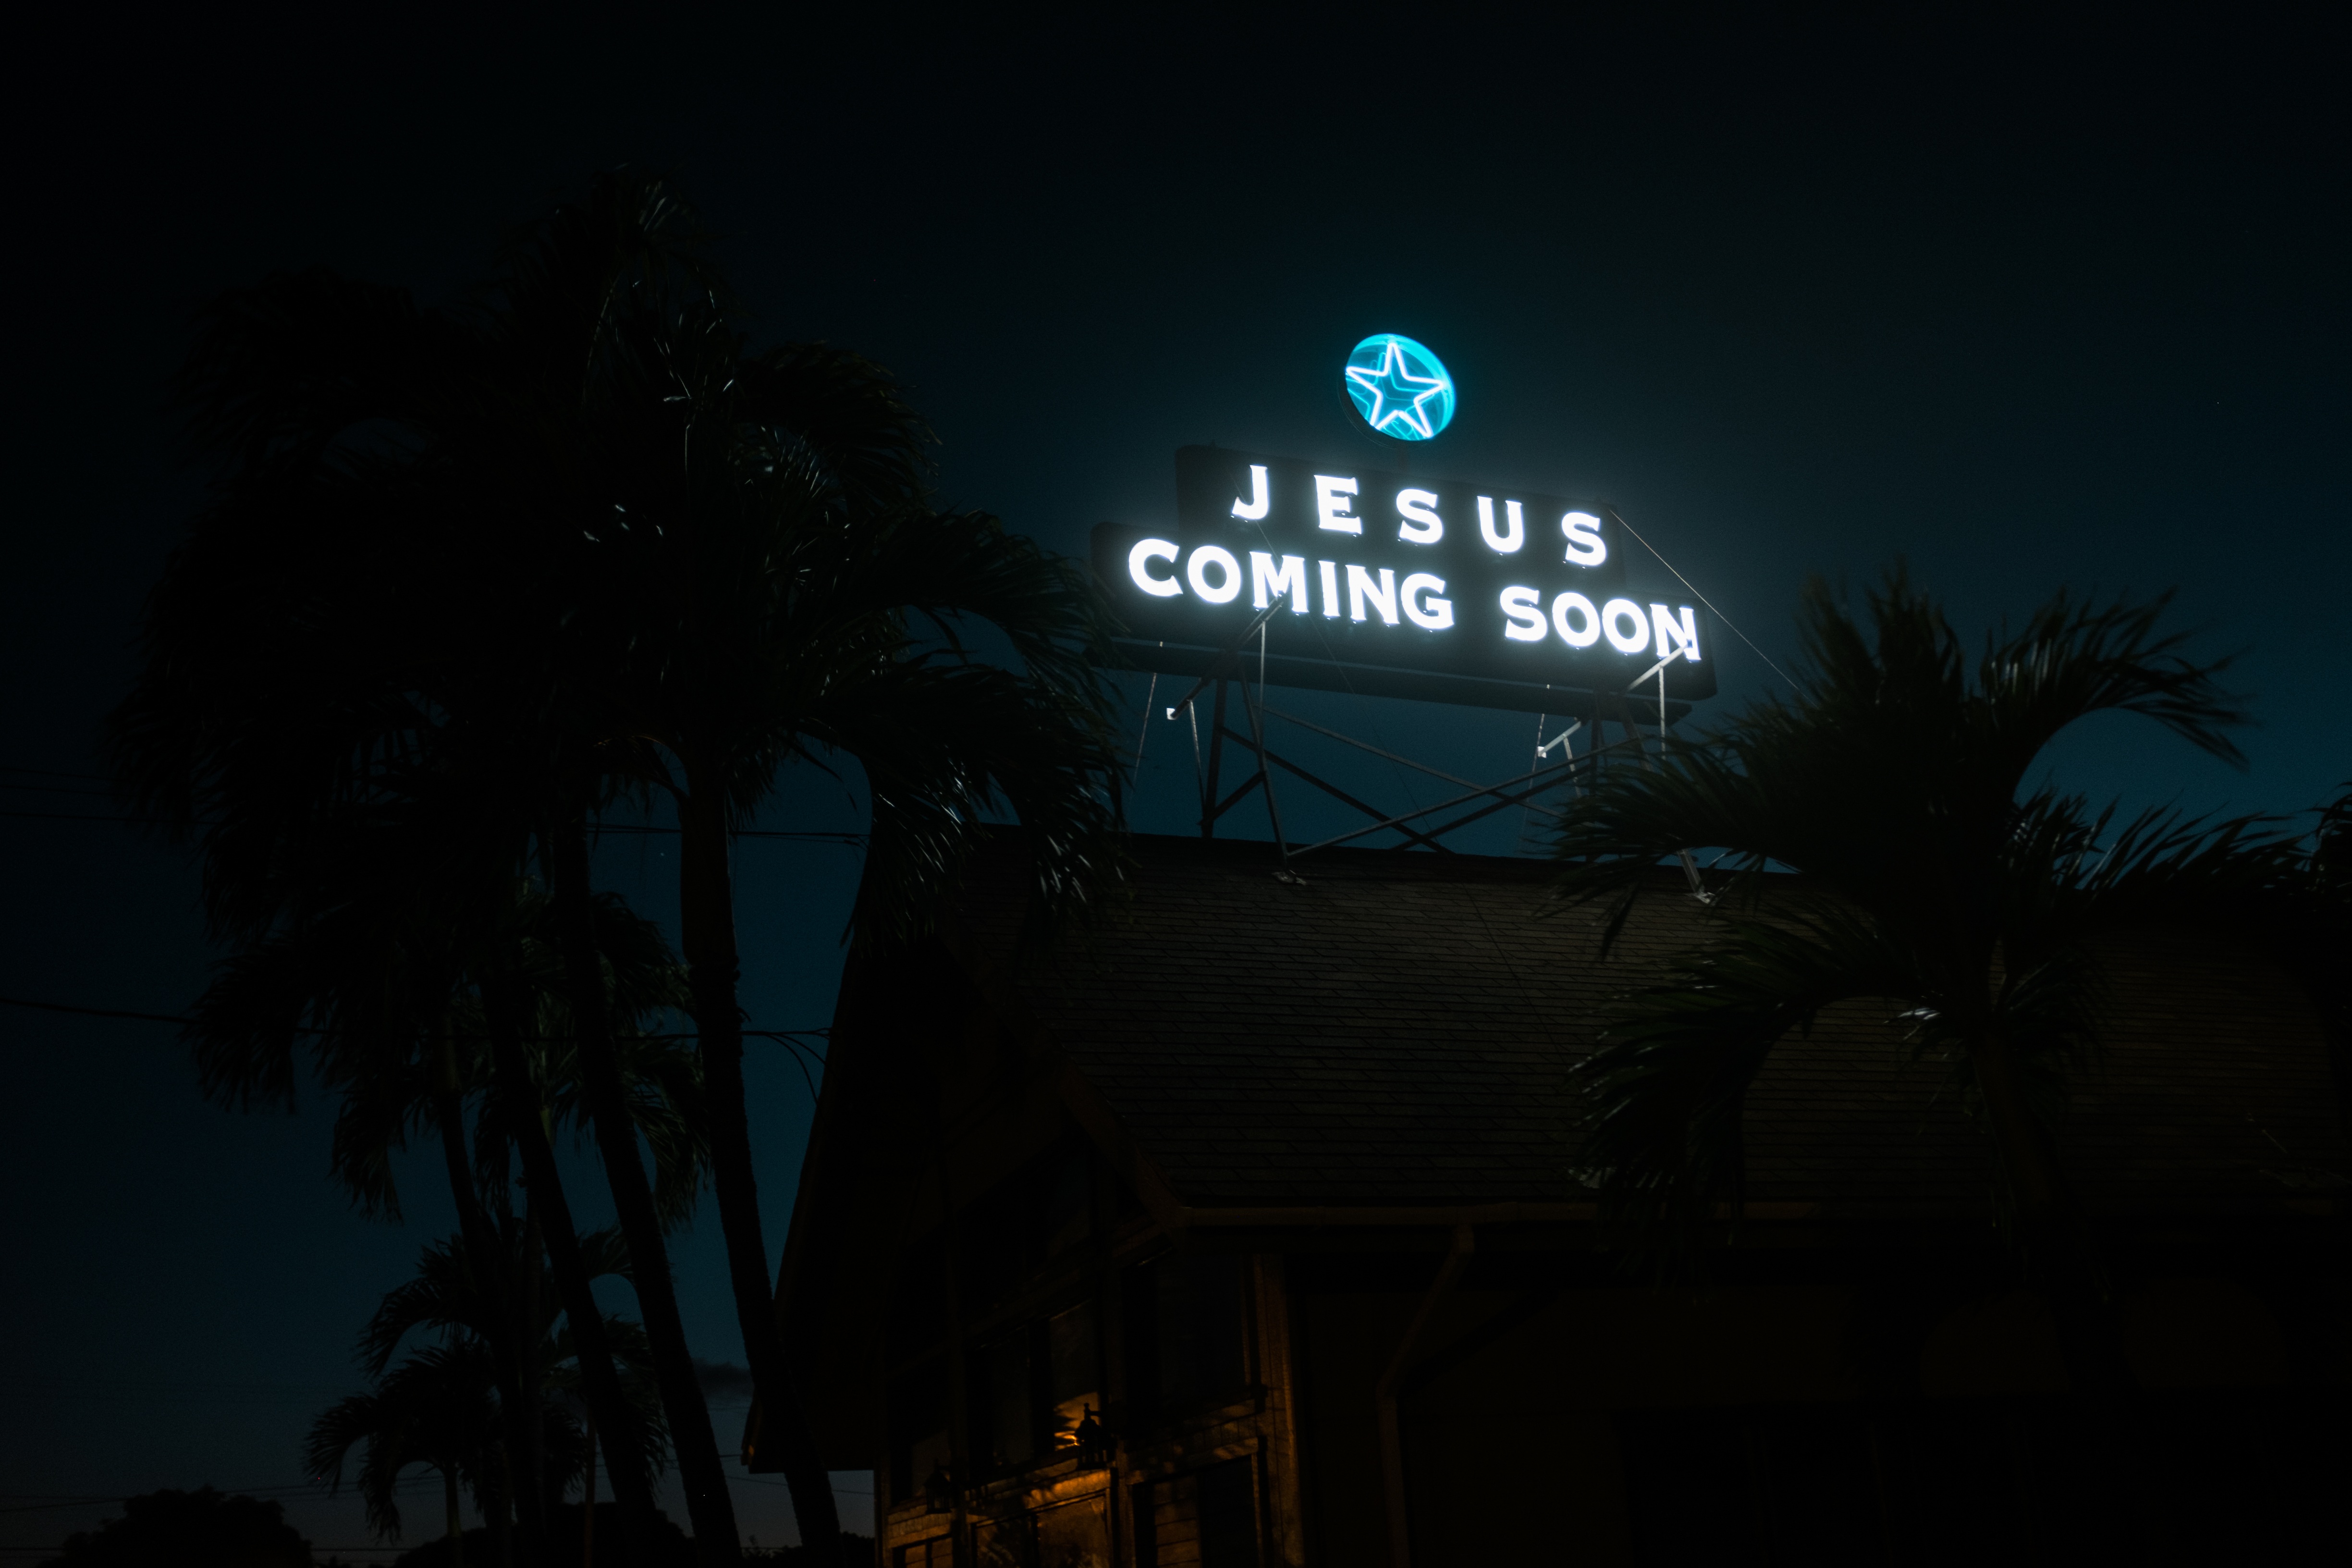
light, sky, night, morning, dusk, evening, darkness, street light, lighting, moonlight, midnight, screenshot, atmosphere of earth